Falconwood Club

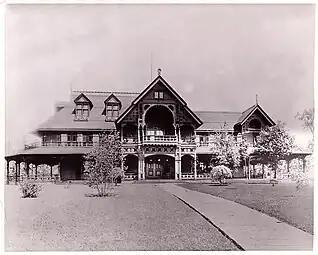

The Falconwood Club was a club and resort in the 1800s for the wealthy families of Buffalo on Grand Island in New York.